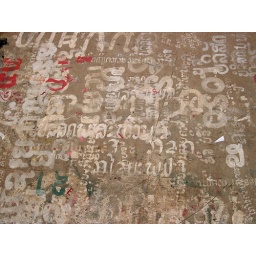
Cement floor in front of a sign painting shop